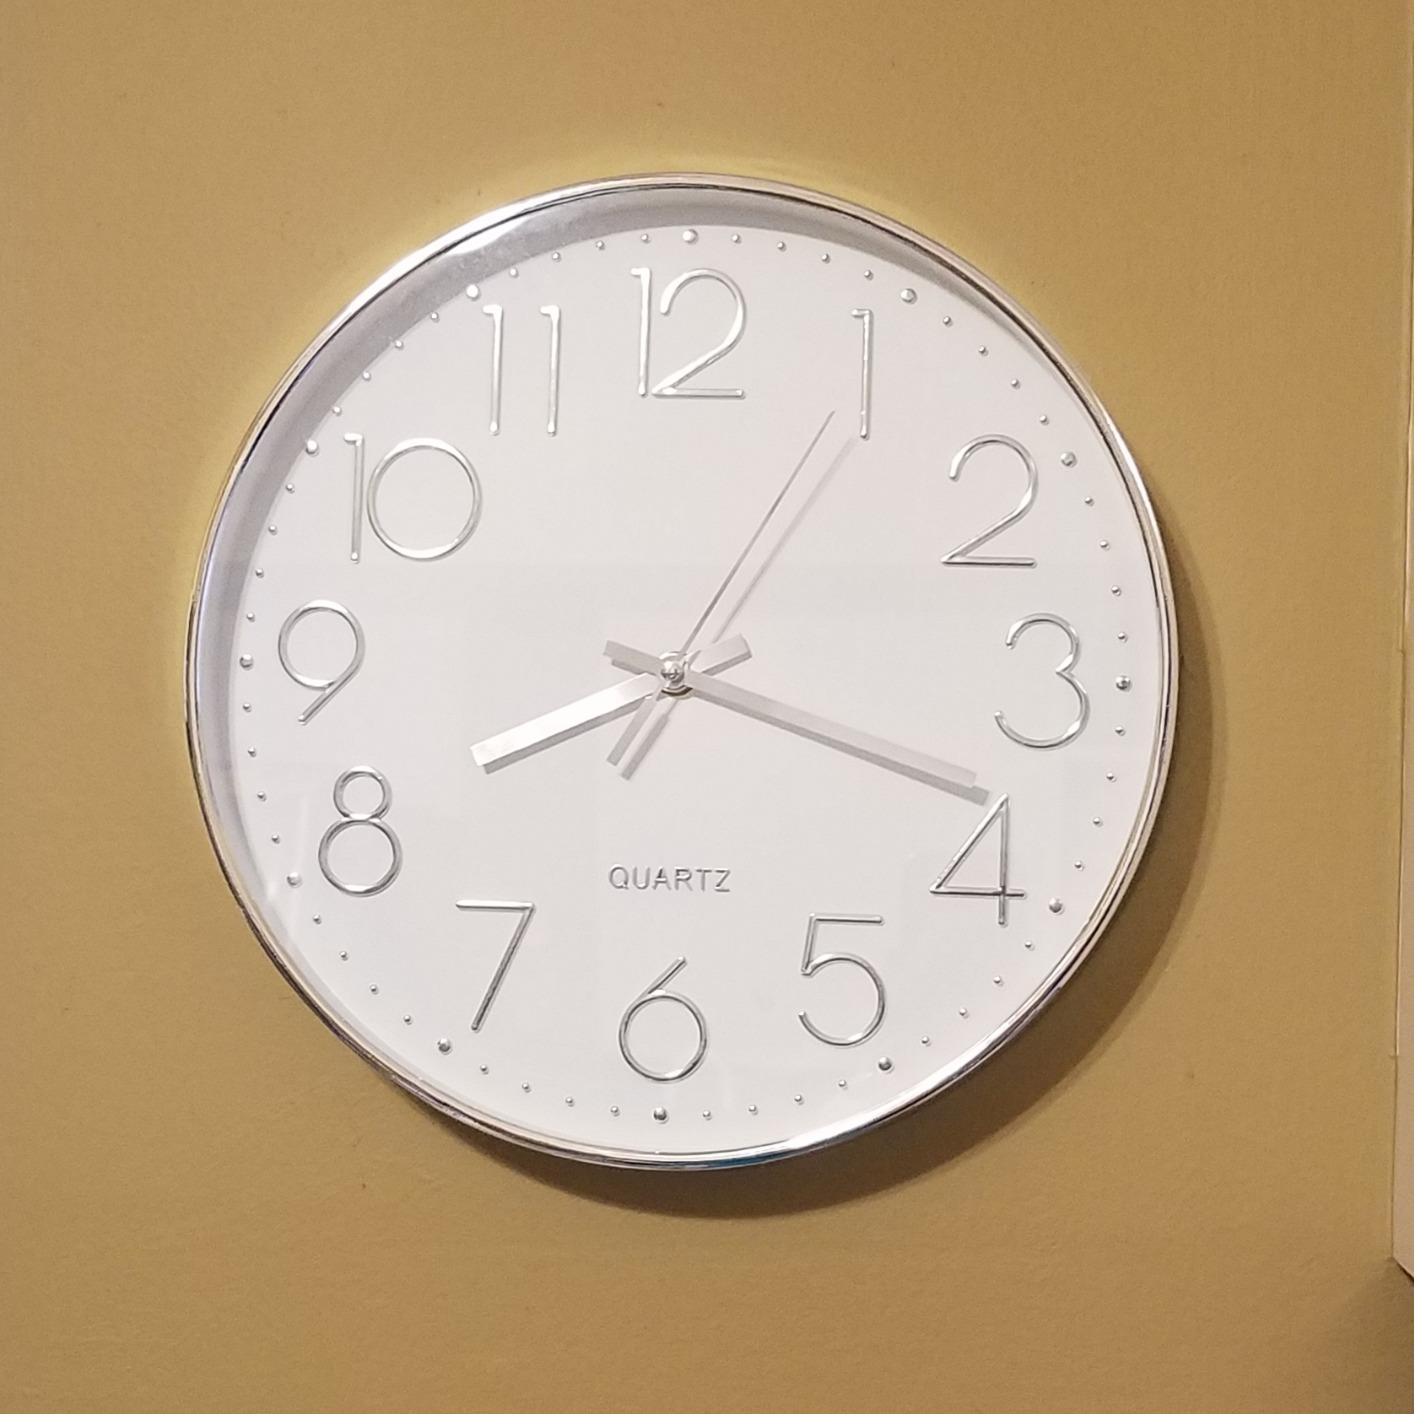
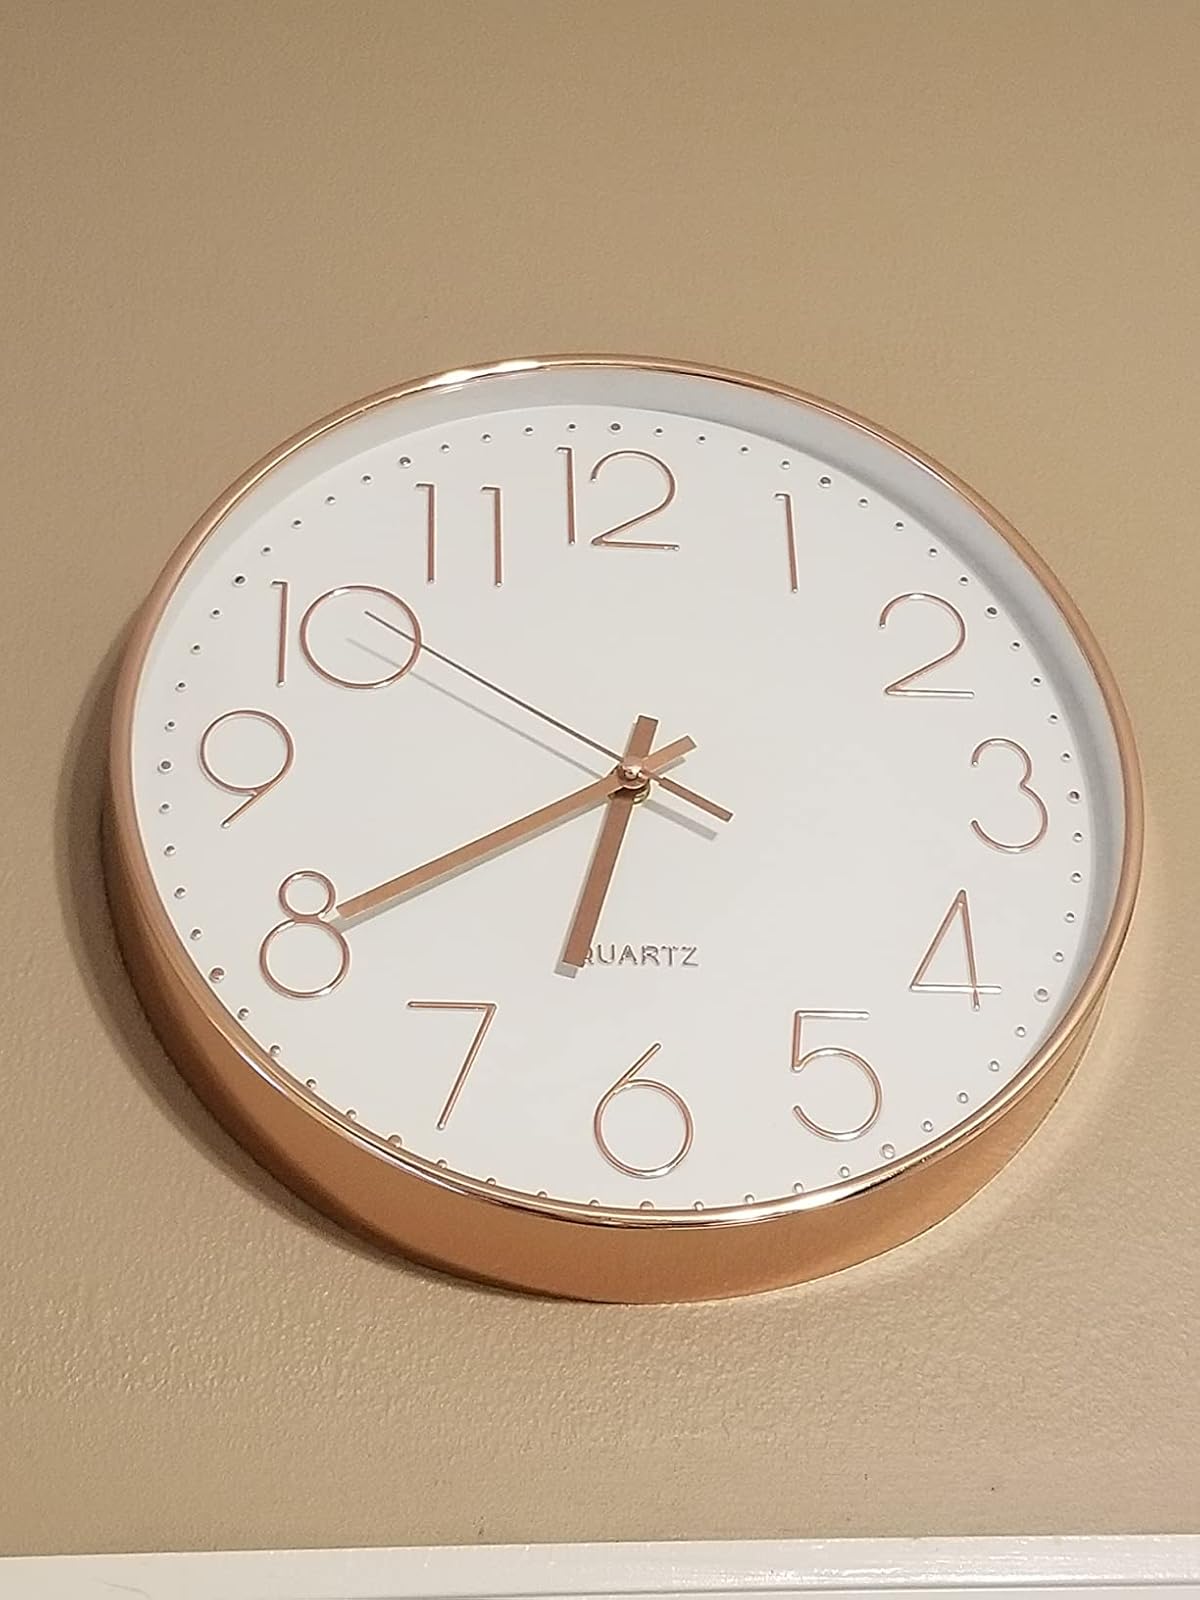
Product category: clock
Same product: no